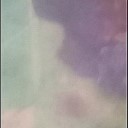
Label: Leaf_rust